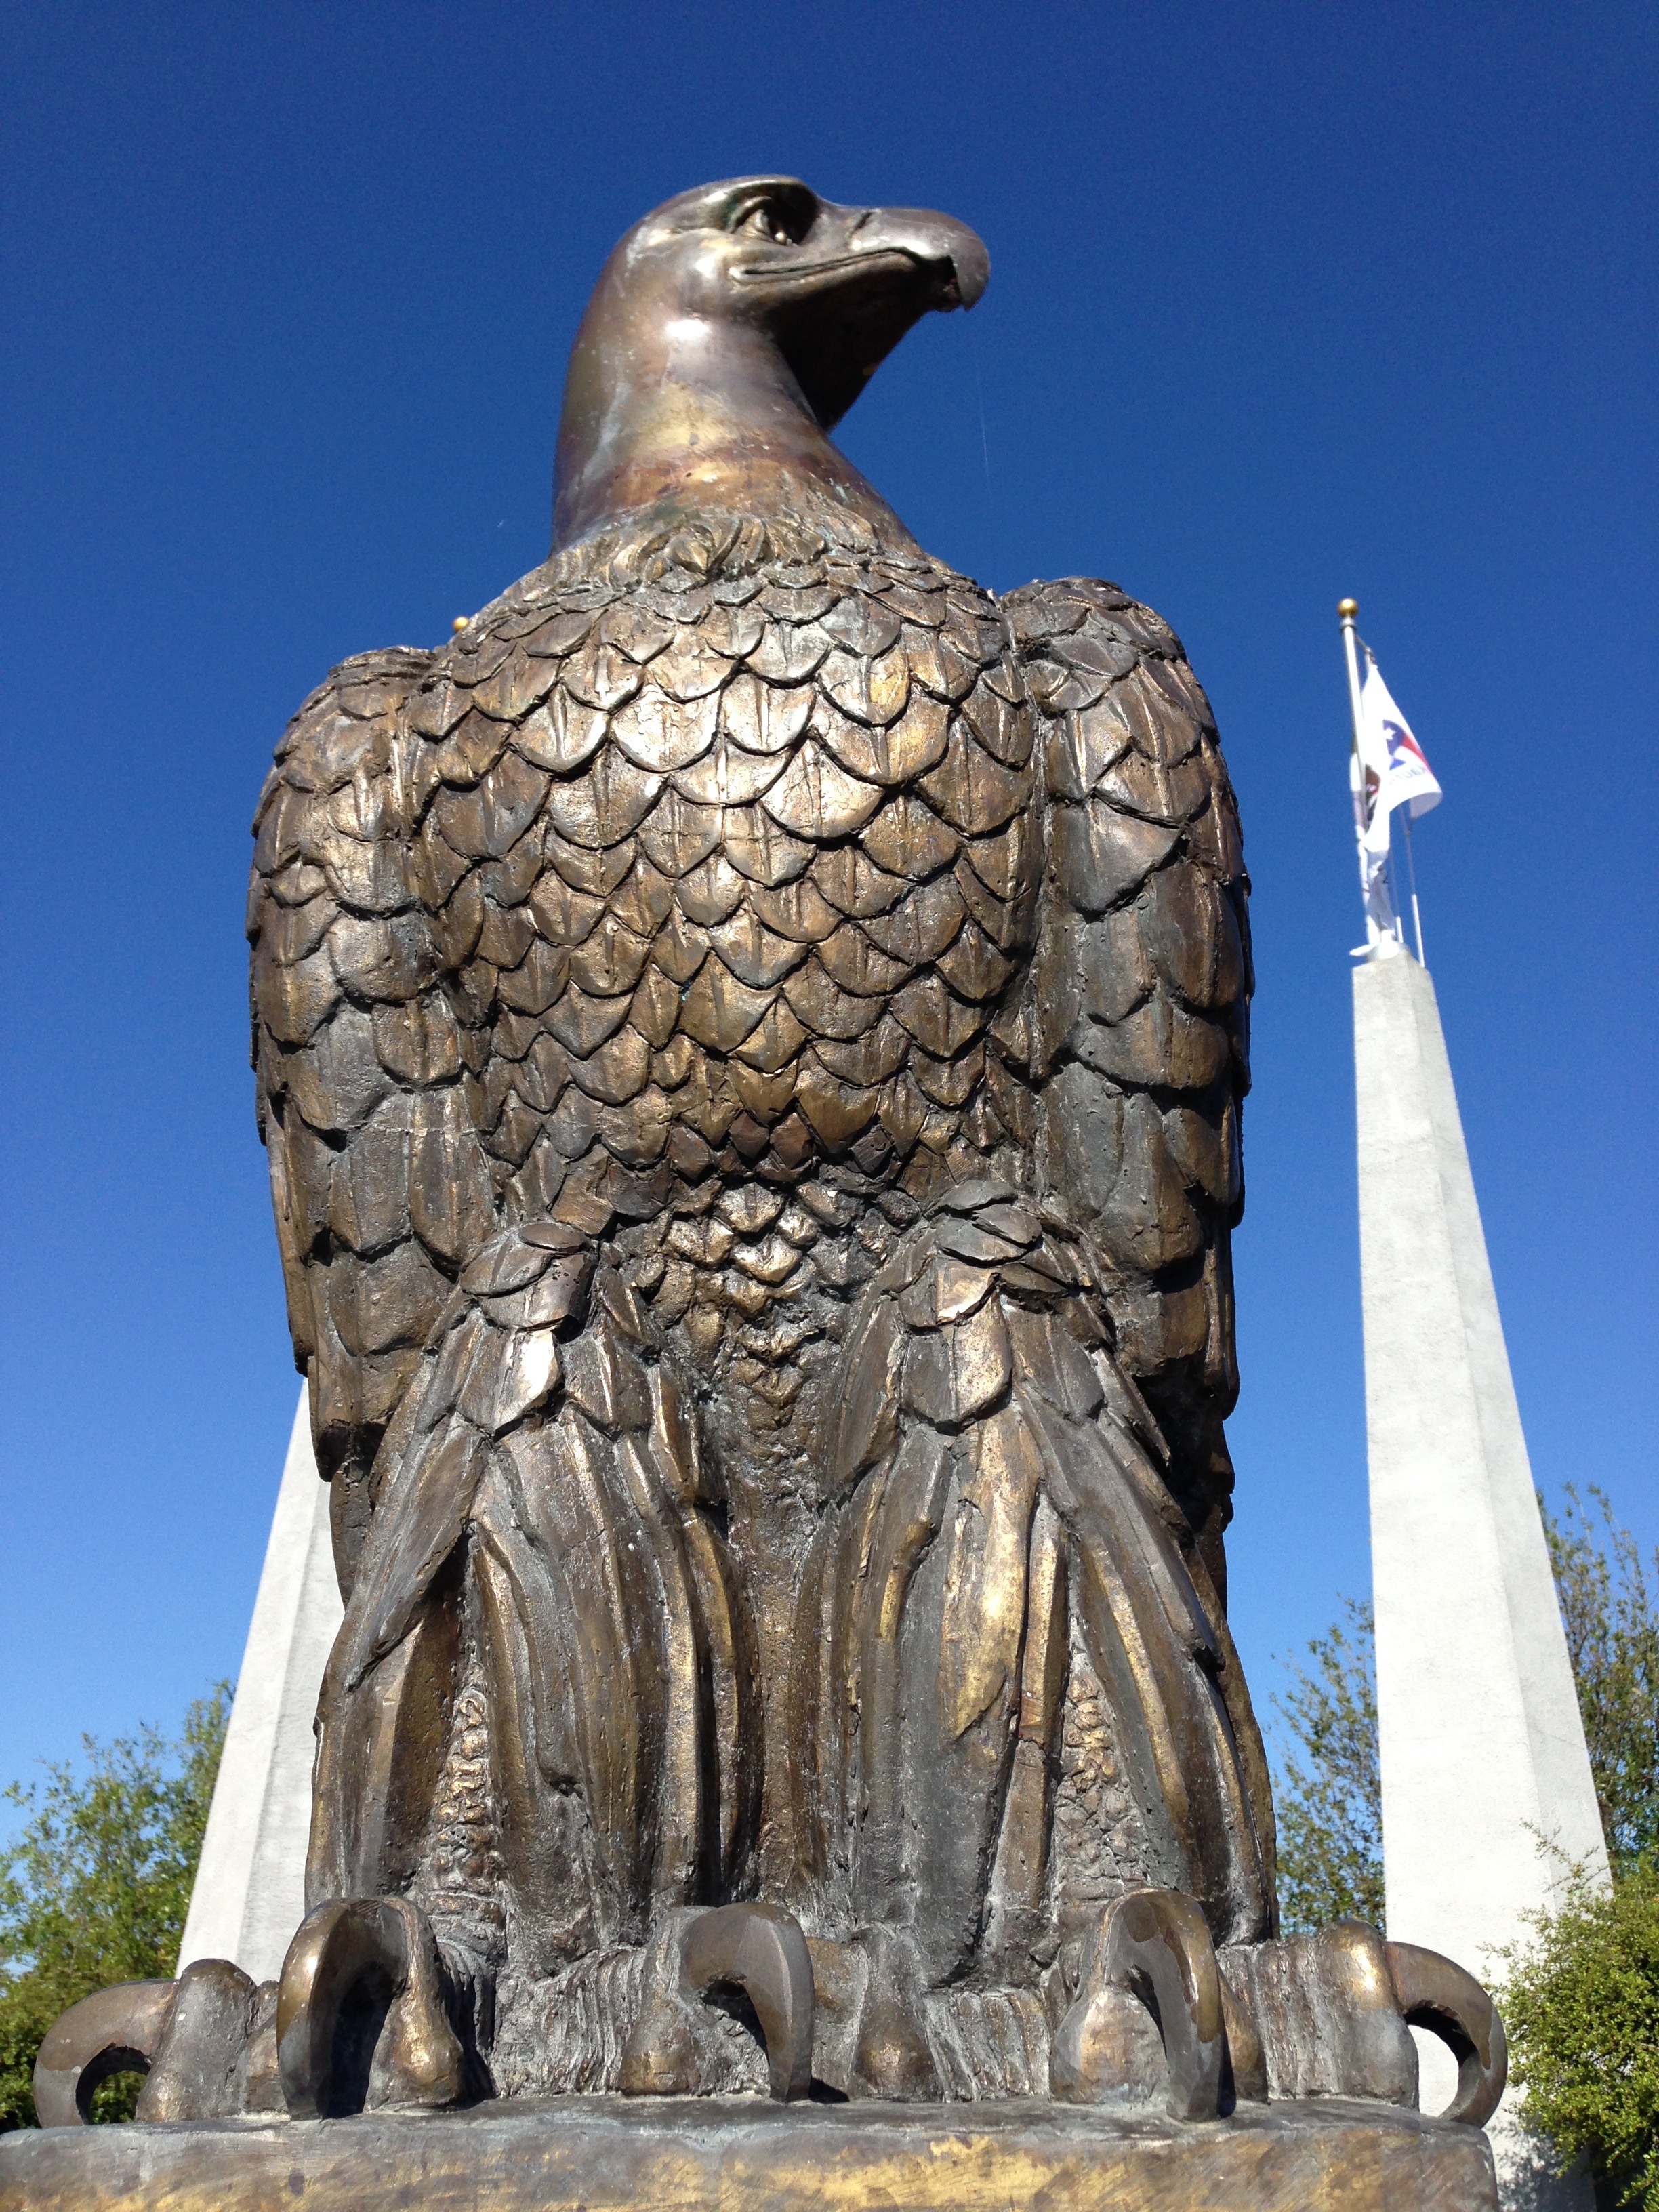
bird, monument, statue, flag, eagle, landmark, freedom, majestic, bald eagle, patriotism, united states, sculpture, national, art, american, temple, bronze, carving, patriotic, national bird, ancient history